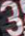
Number: 3